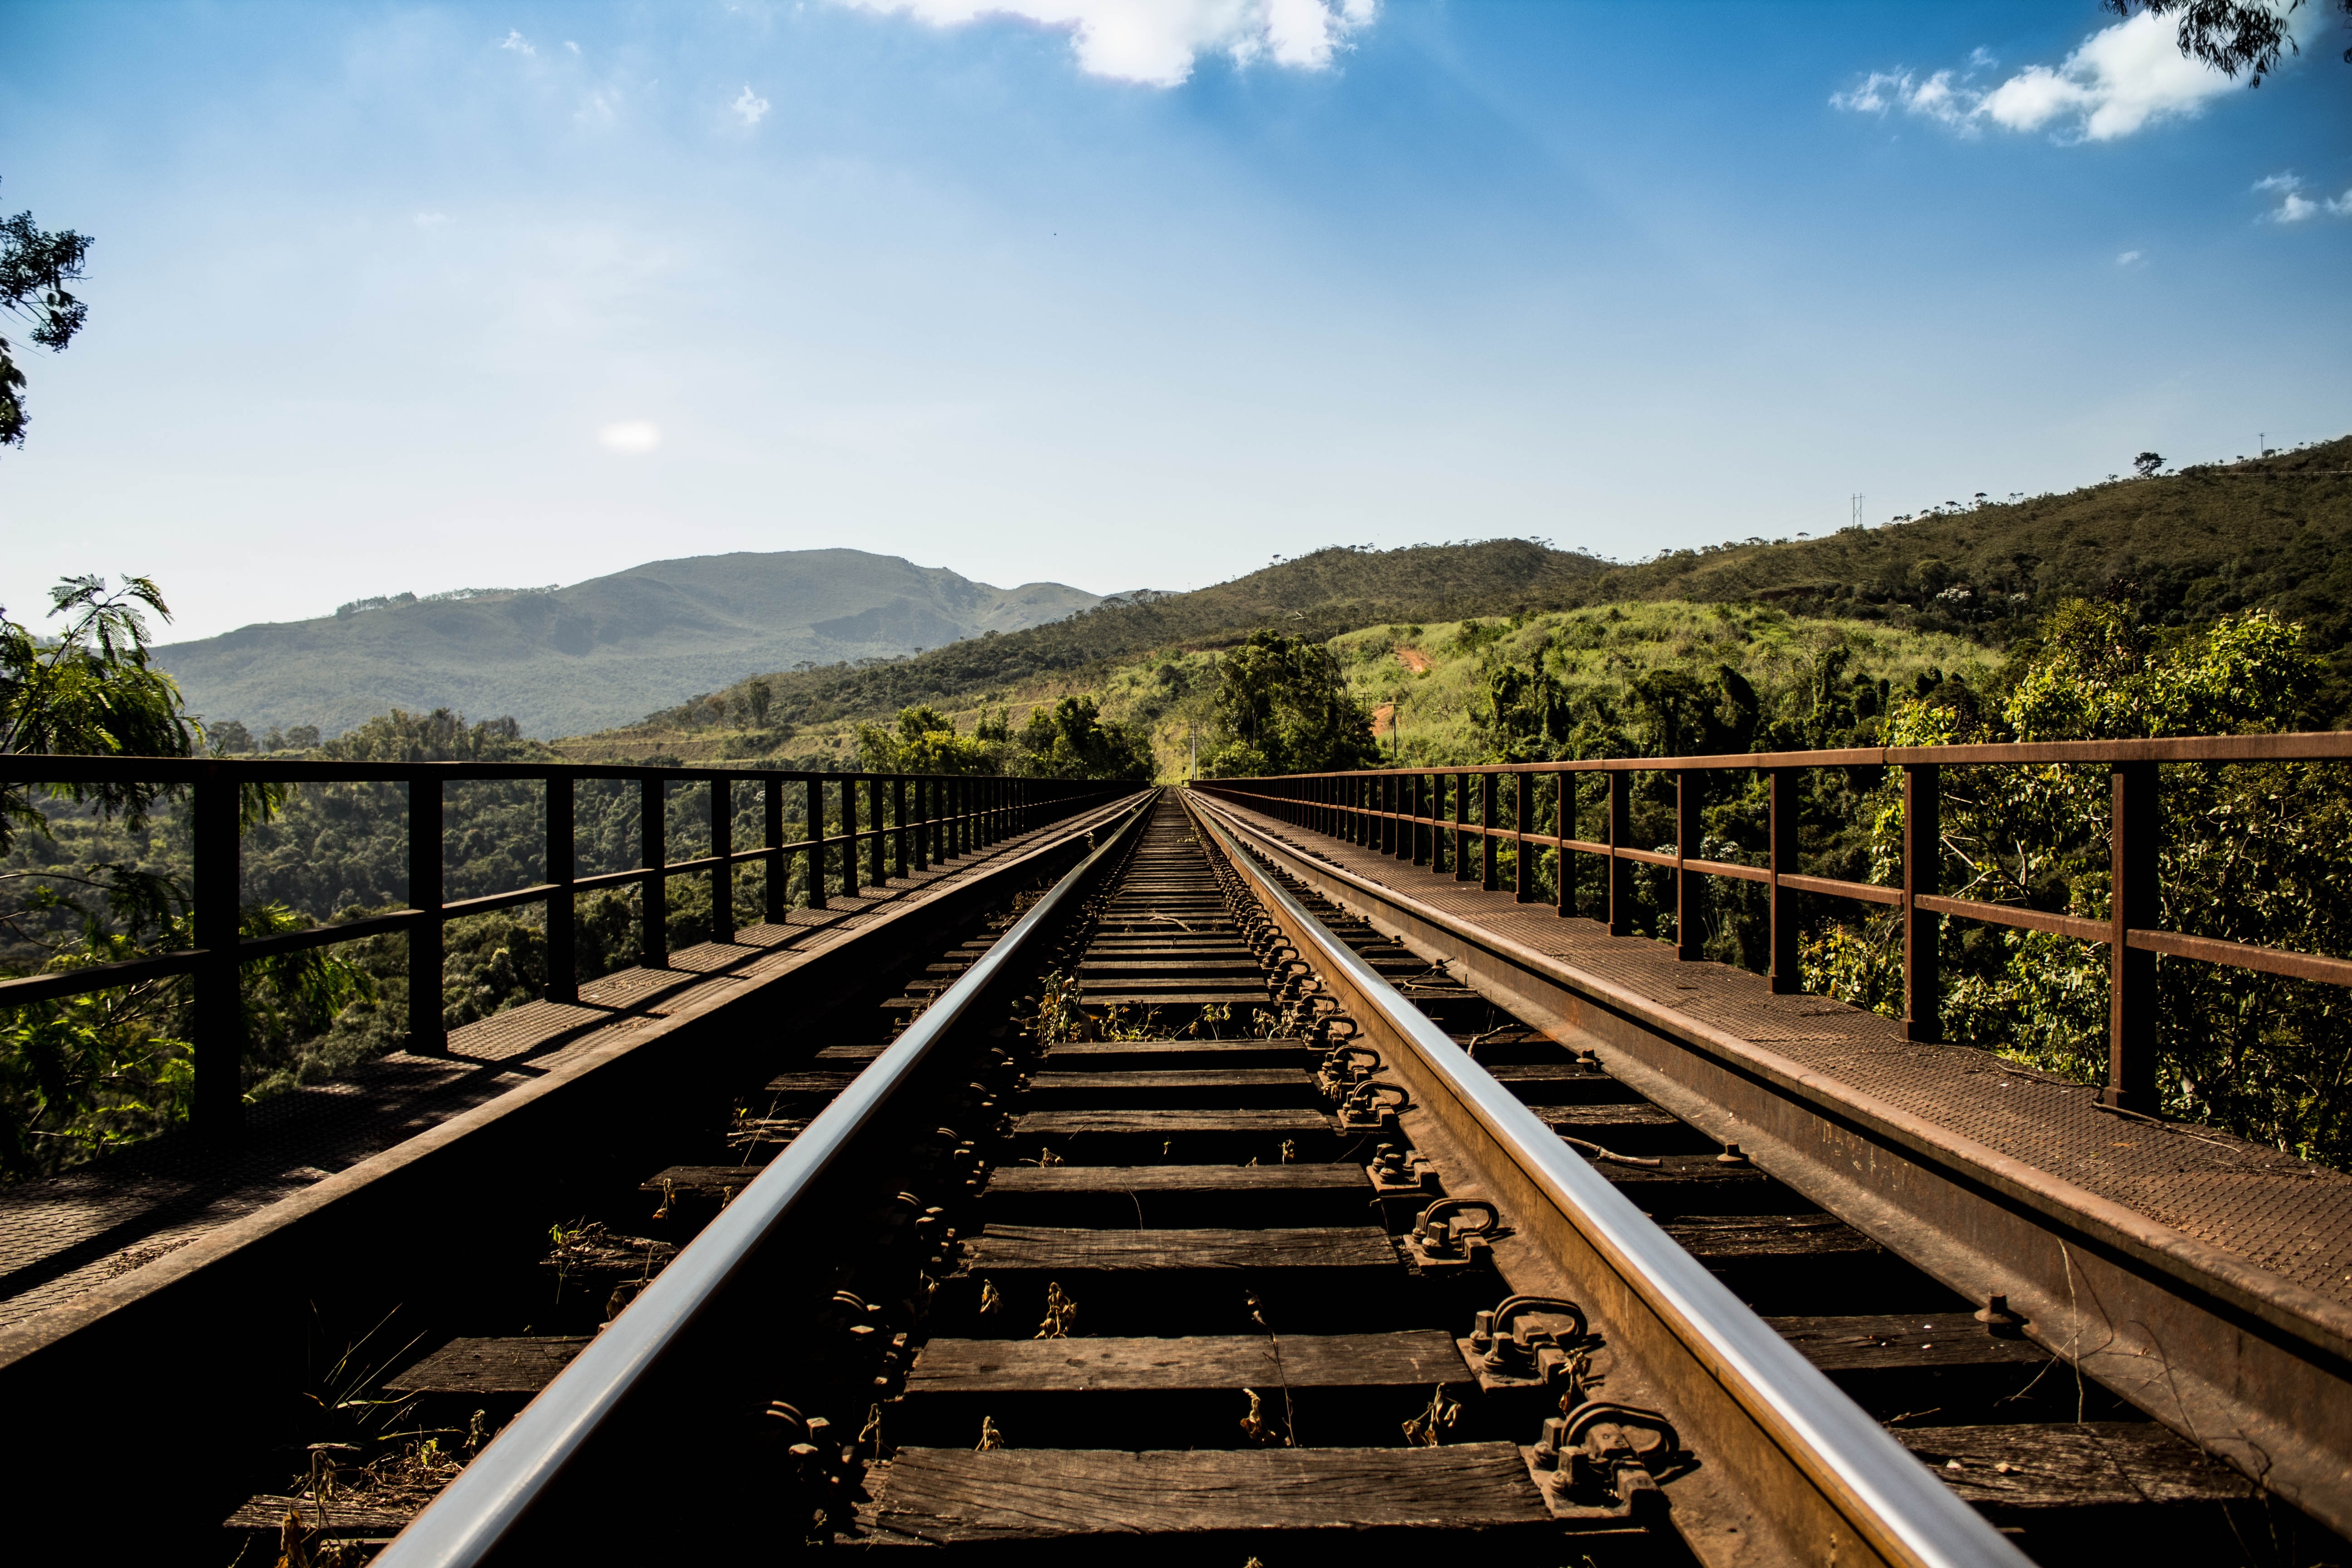
track, railway, railroad, bridge, highway, rail, transport, vehicle, rail transport, rolling stock